Mill Reef

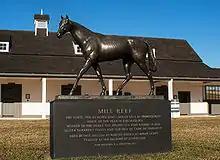
This statue of Mill Reef stands in the centre of Rokeby Stables in Upperville, Virginia

Mill Reef (23 February 1968 – 2 February 1986) was an American-bred, British-trained Thoroughbred racehorse and sire. In a three-year career from 1970 to 1972, he won twelve of fourteen races and finished second in the other two. The horse was an outstanding two-year-old in 1970 but proved even better at three, winning the Epsom Derby, the Eclipse Stakes, the King George VI and Queen Elizabeth Stakes and the Prix de l'Arc de Triomphe. He won both his starts as a four-year-old before his racing career was ended by a severely broken leg that threatened his life. At just under 16 hands as a three-year-old, Mill Reef is considered one of the greatest thoroughbreds to run in Europe since WWII.